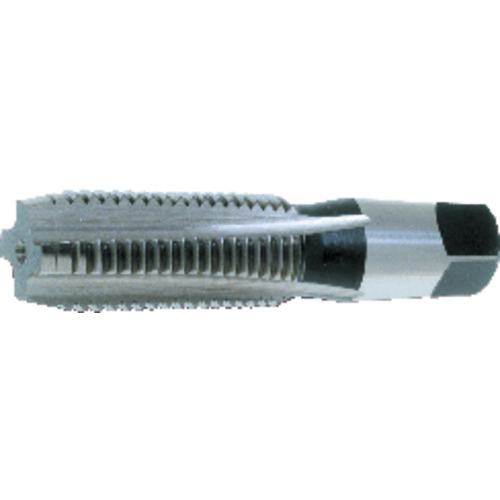
‎1/4-18 Dia-4 FL Dia-HSS-Standard NPT Pipe Tap
Item #: ER80P1001618 Brand: Premier HP Model #: T7549407 Product Specifications Tool Type Taper Overall Length (OAL) ‎2-7/16″ Thread Diameter Size (TDZ) 1/4″ Thread Cutting Part Length (THL) ‎1-1/16″ Threads per Inch (TPI) 18 Cutting Edge Material HSS Thread Standard NPT Measurement Type Pipe Flute Count (NOF) 4 Thread Size ‎1/4″ - 18
Brand: ET02 New 2023
Category: Hardware > Tools > Taps & Dies > Straight-Flute Taps